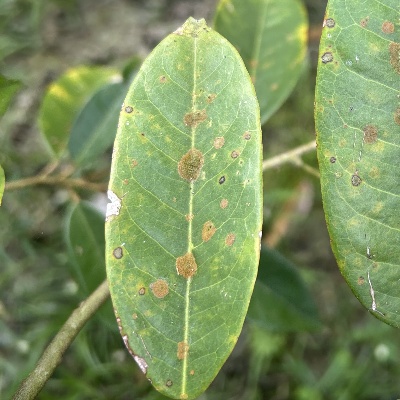
Label: Leaf_Algal